List of New York City Subway yards

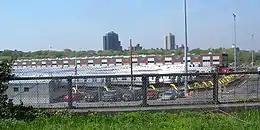
Southwestern corner of Jamaica Yard

The Westchester Yard, also known as the Pelham Yard, is located in the Bronx and has 45 layup tracks. The yard maintains and stores the R62As used on the , as well as Maintenance of Way diesel trains for both the A Division and B Division. It is connected to the IRT Pelham Line in both directions between Westchester Square–East Tremont Avenue and Middletown Road stations.